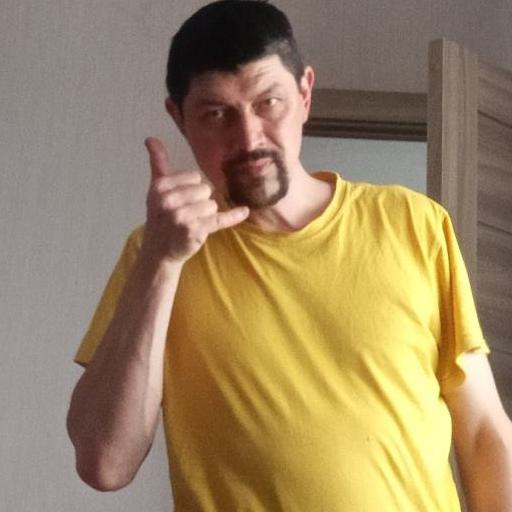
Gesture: call